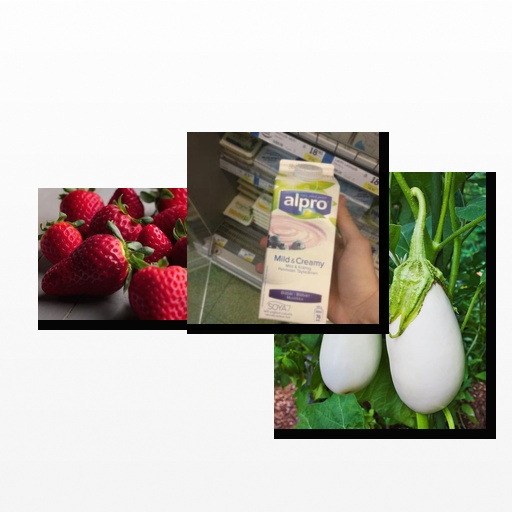
Food items: eggplant, raspberry, blueberry_soyghurt